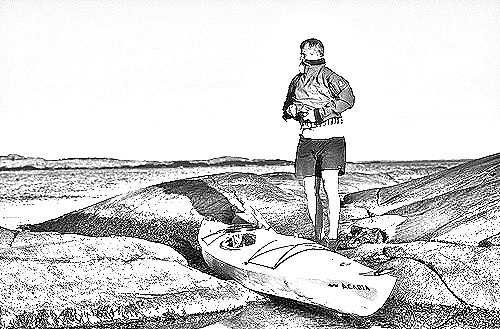
Portrait style: Sketch Portrait